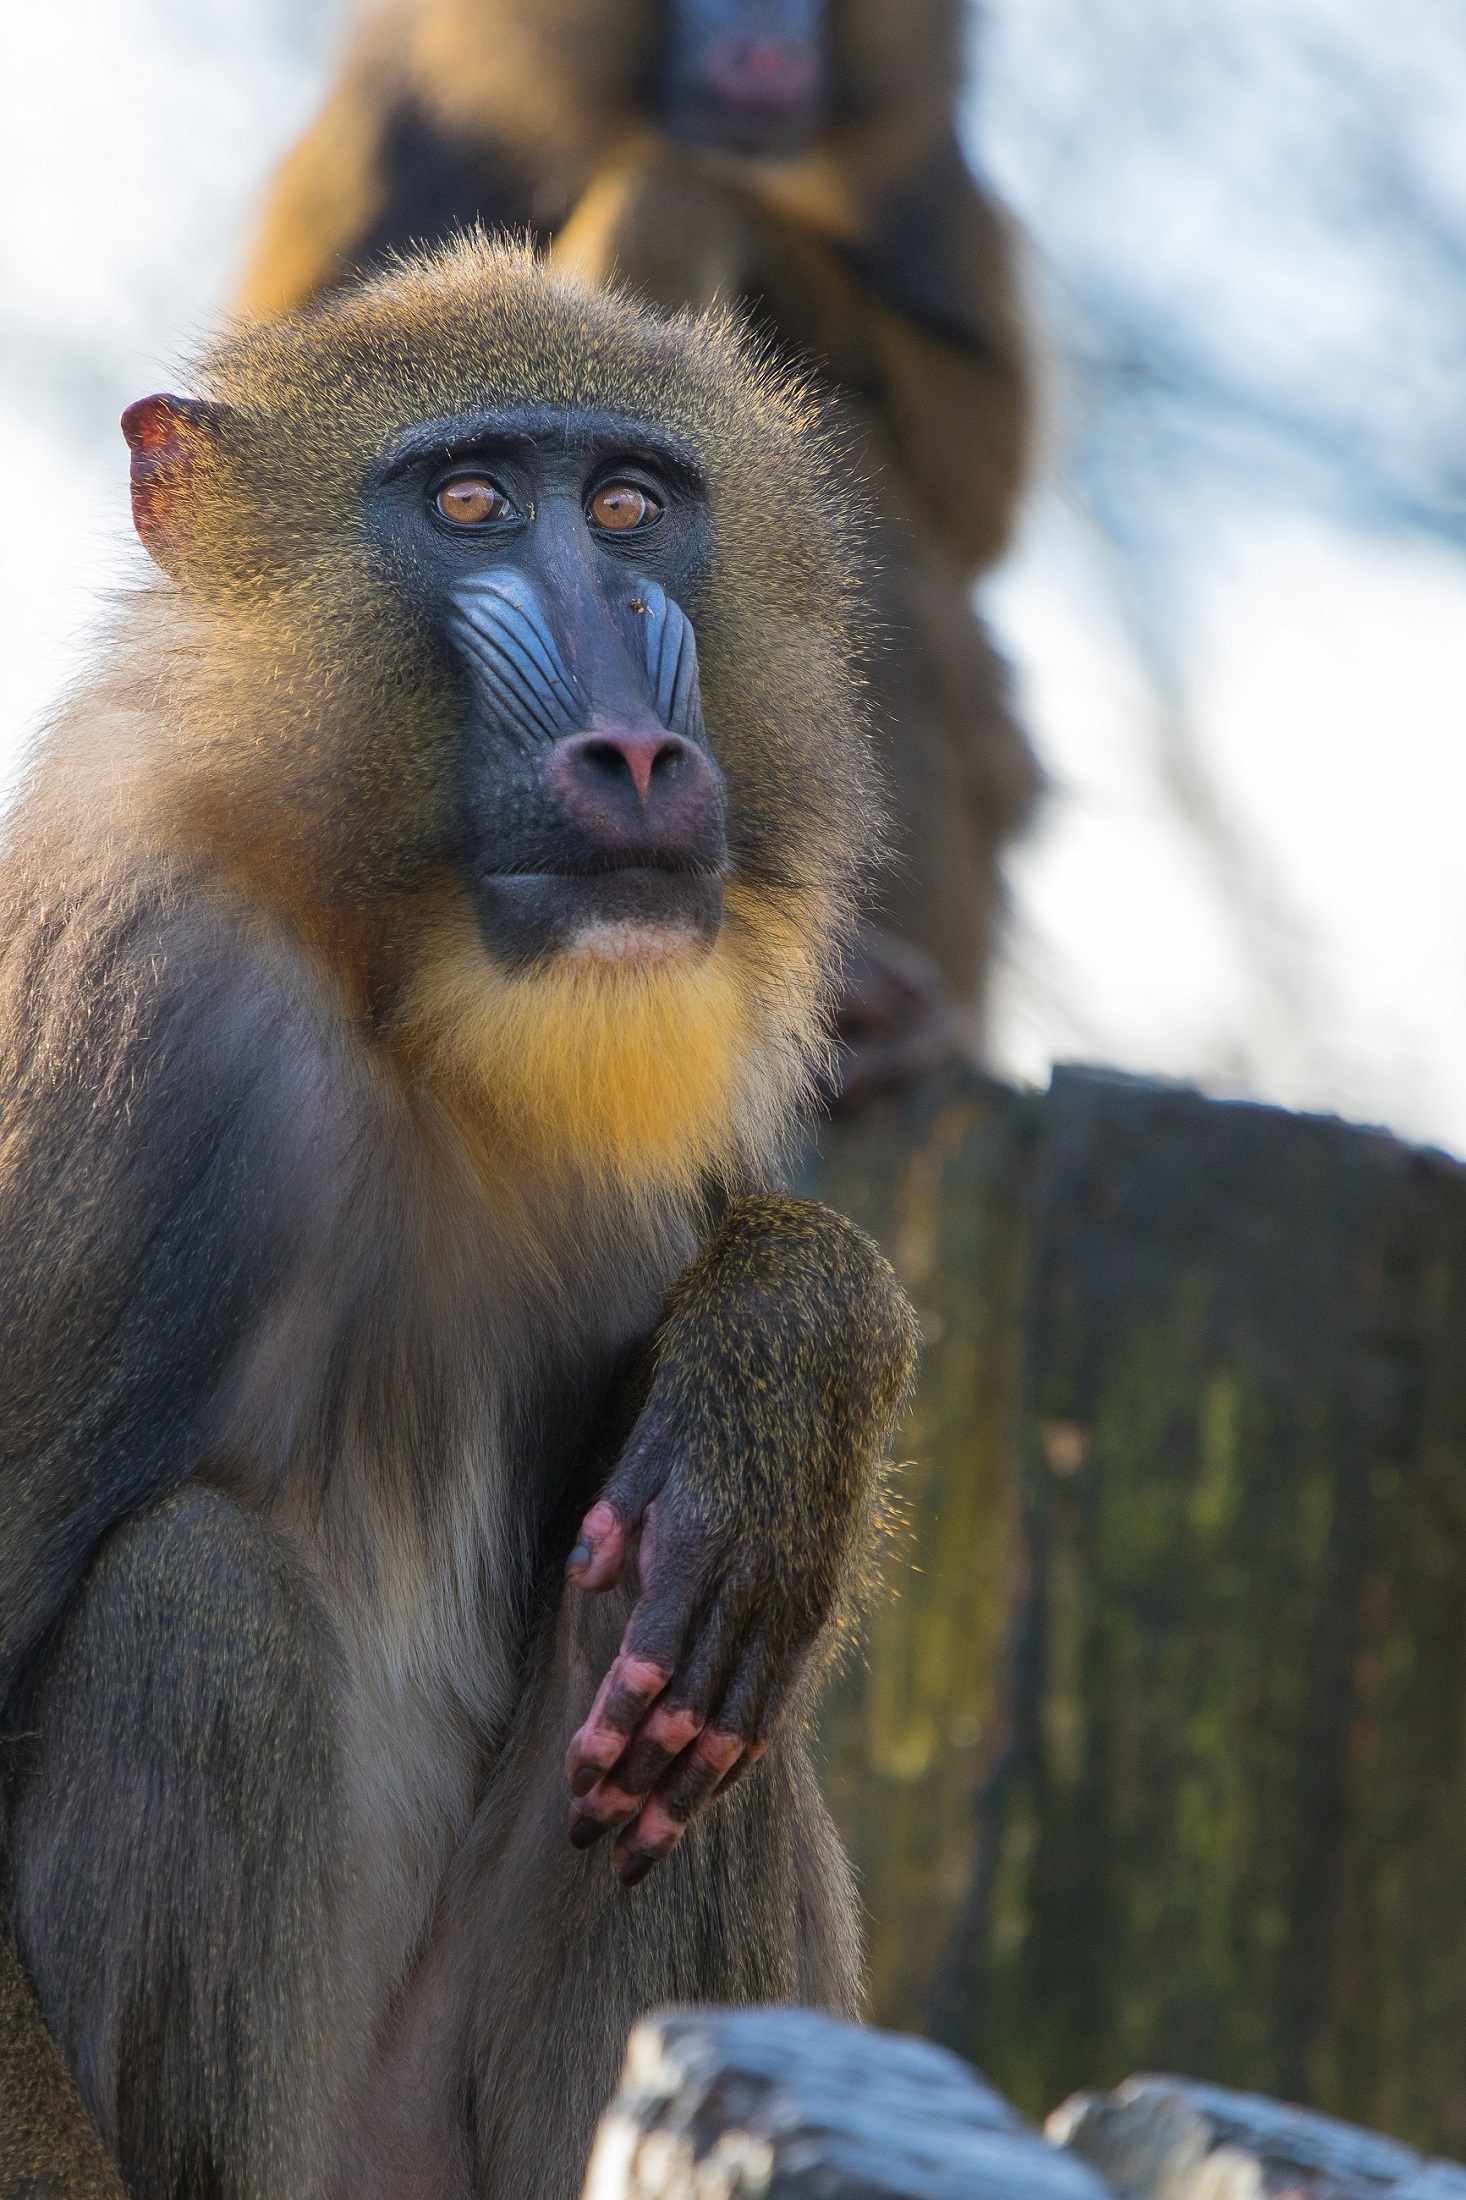
nature, looking, wildlife, portrait, sitting, mammal, colorful, monkey, fauna, primate, drill, close up, tropic, baboon, hairy, vertebrate, mandrill, perched, macaque, old world monkey